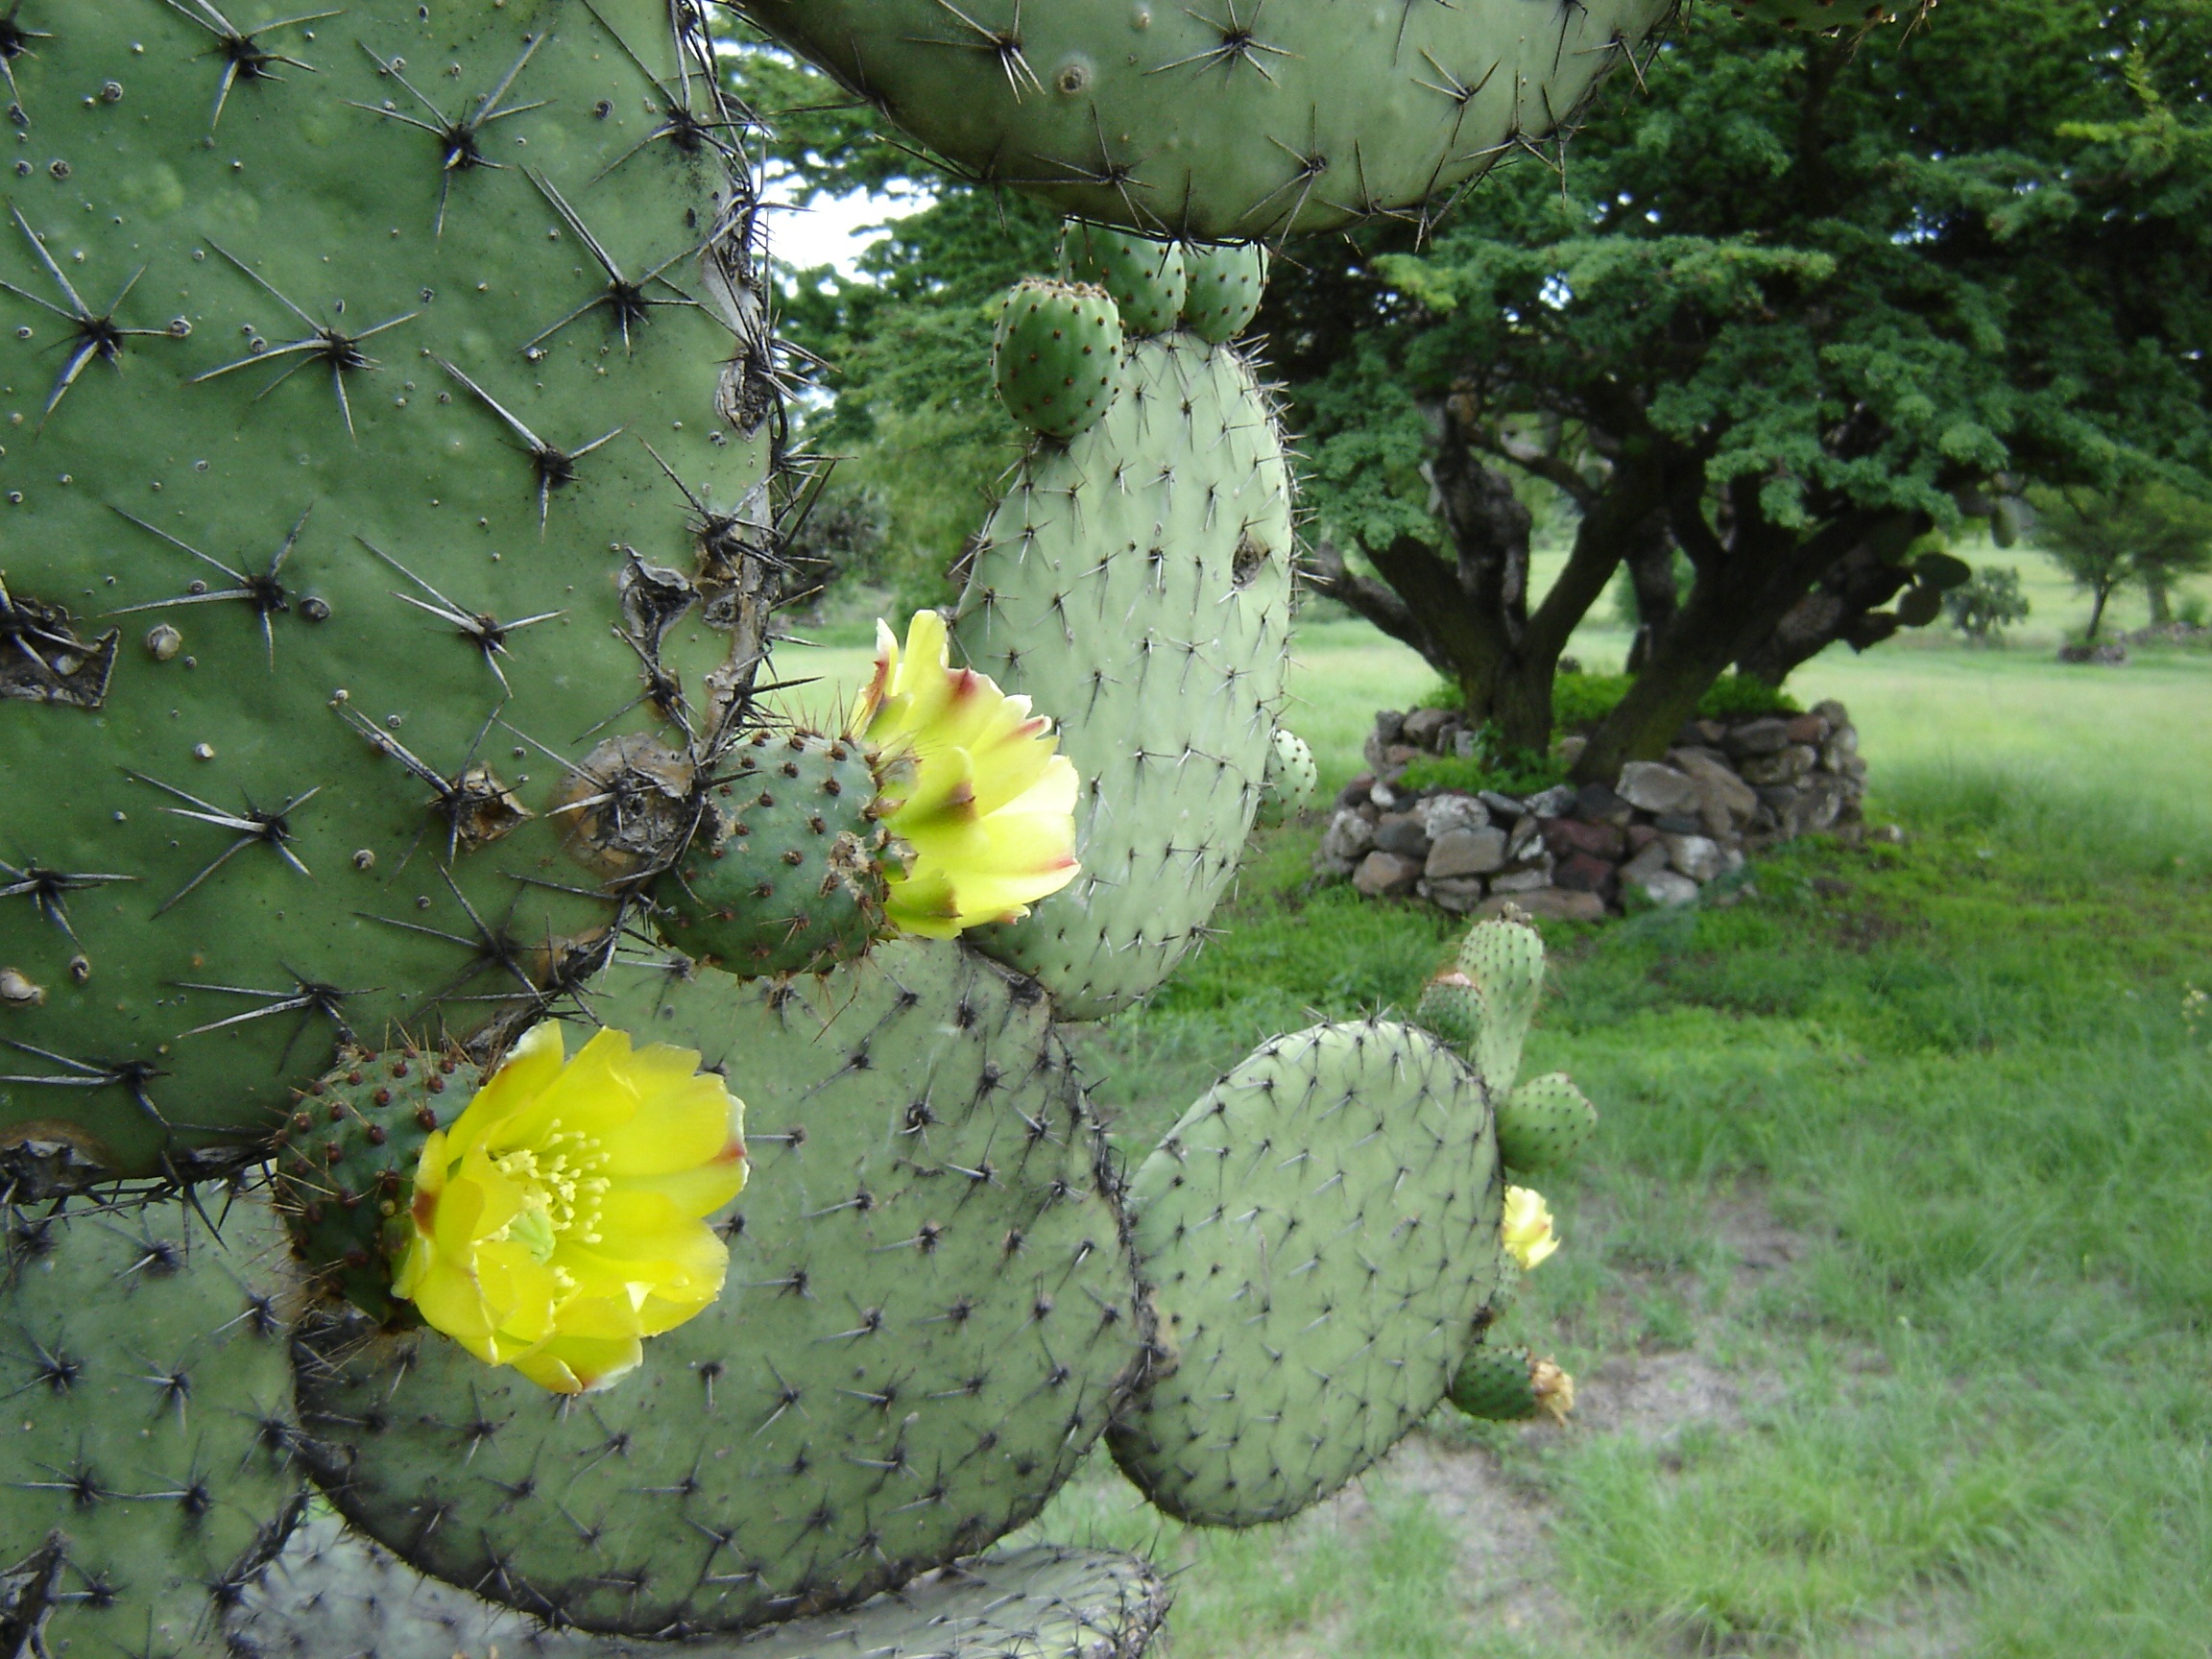
cactus, plant, fruit, flower, food, produce, botany, mexico, flowering plant, prickly pear, teotihuacan, land plant, hedgehog cactus, nopal, barbary fig, eastern prickly pear